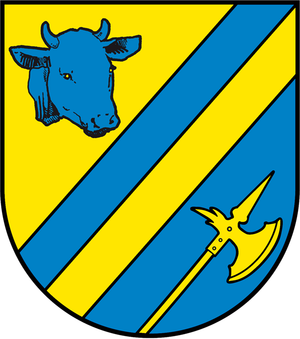
Bülstringen est une commune allemande de l'arrondissement de la Börde, Land de Saxe-Anhalt.